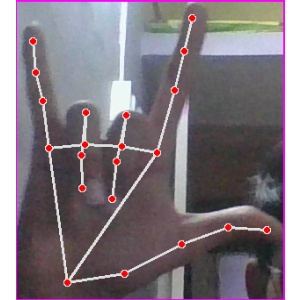
अक्षर: व